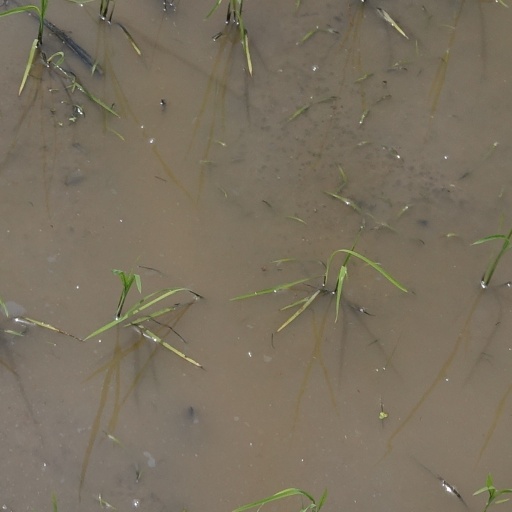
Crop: rice